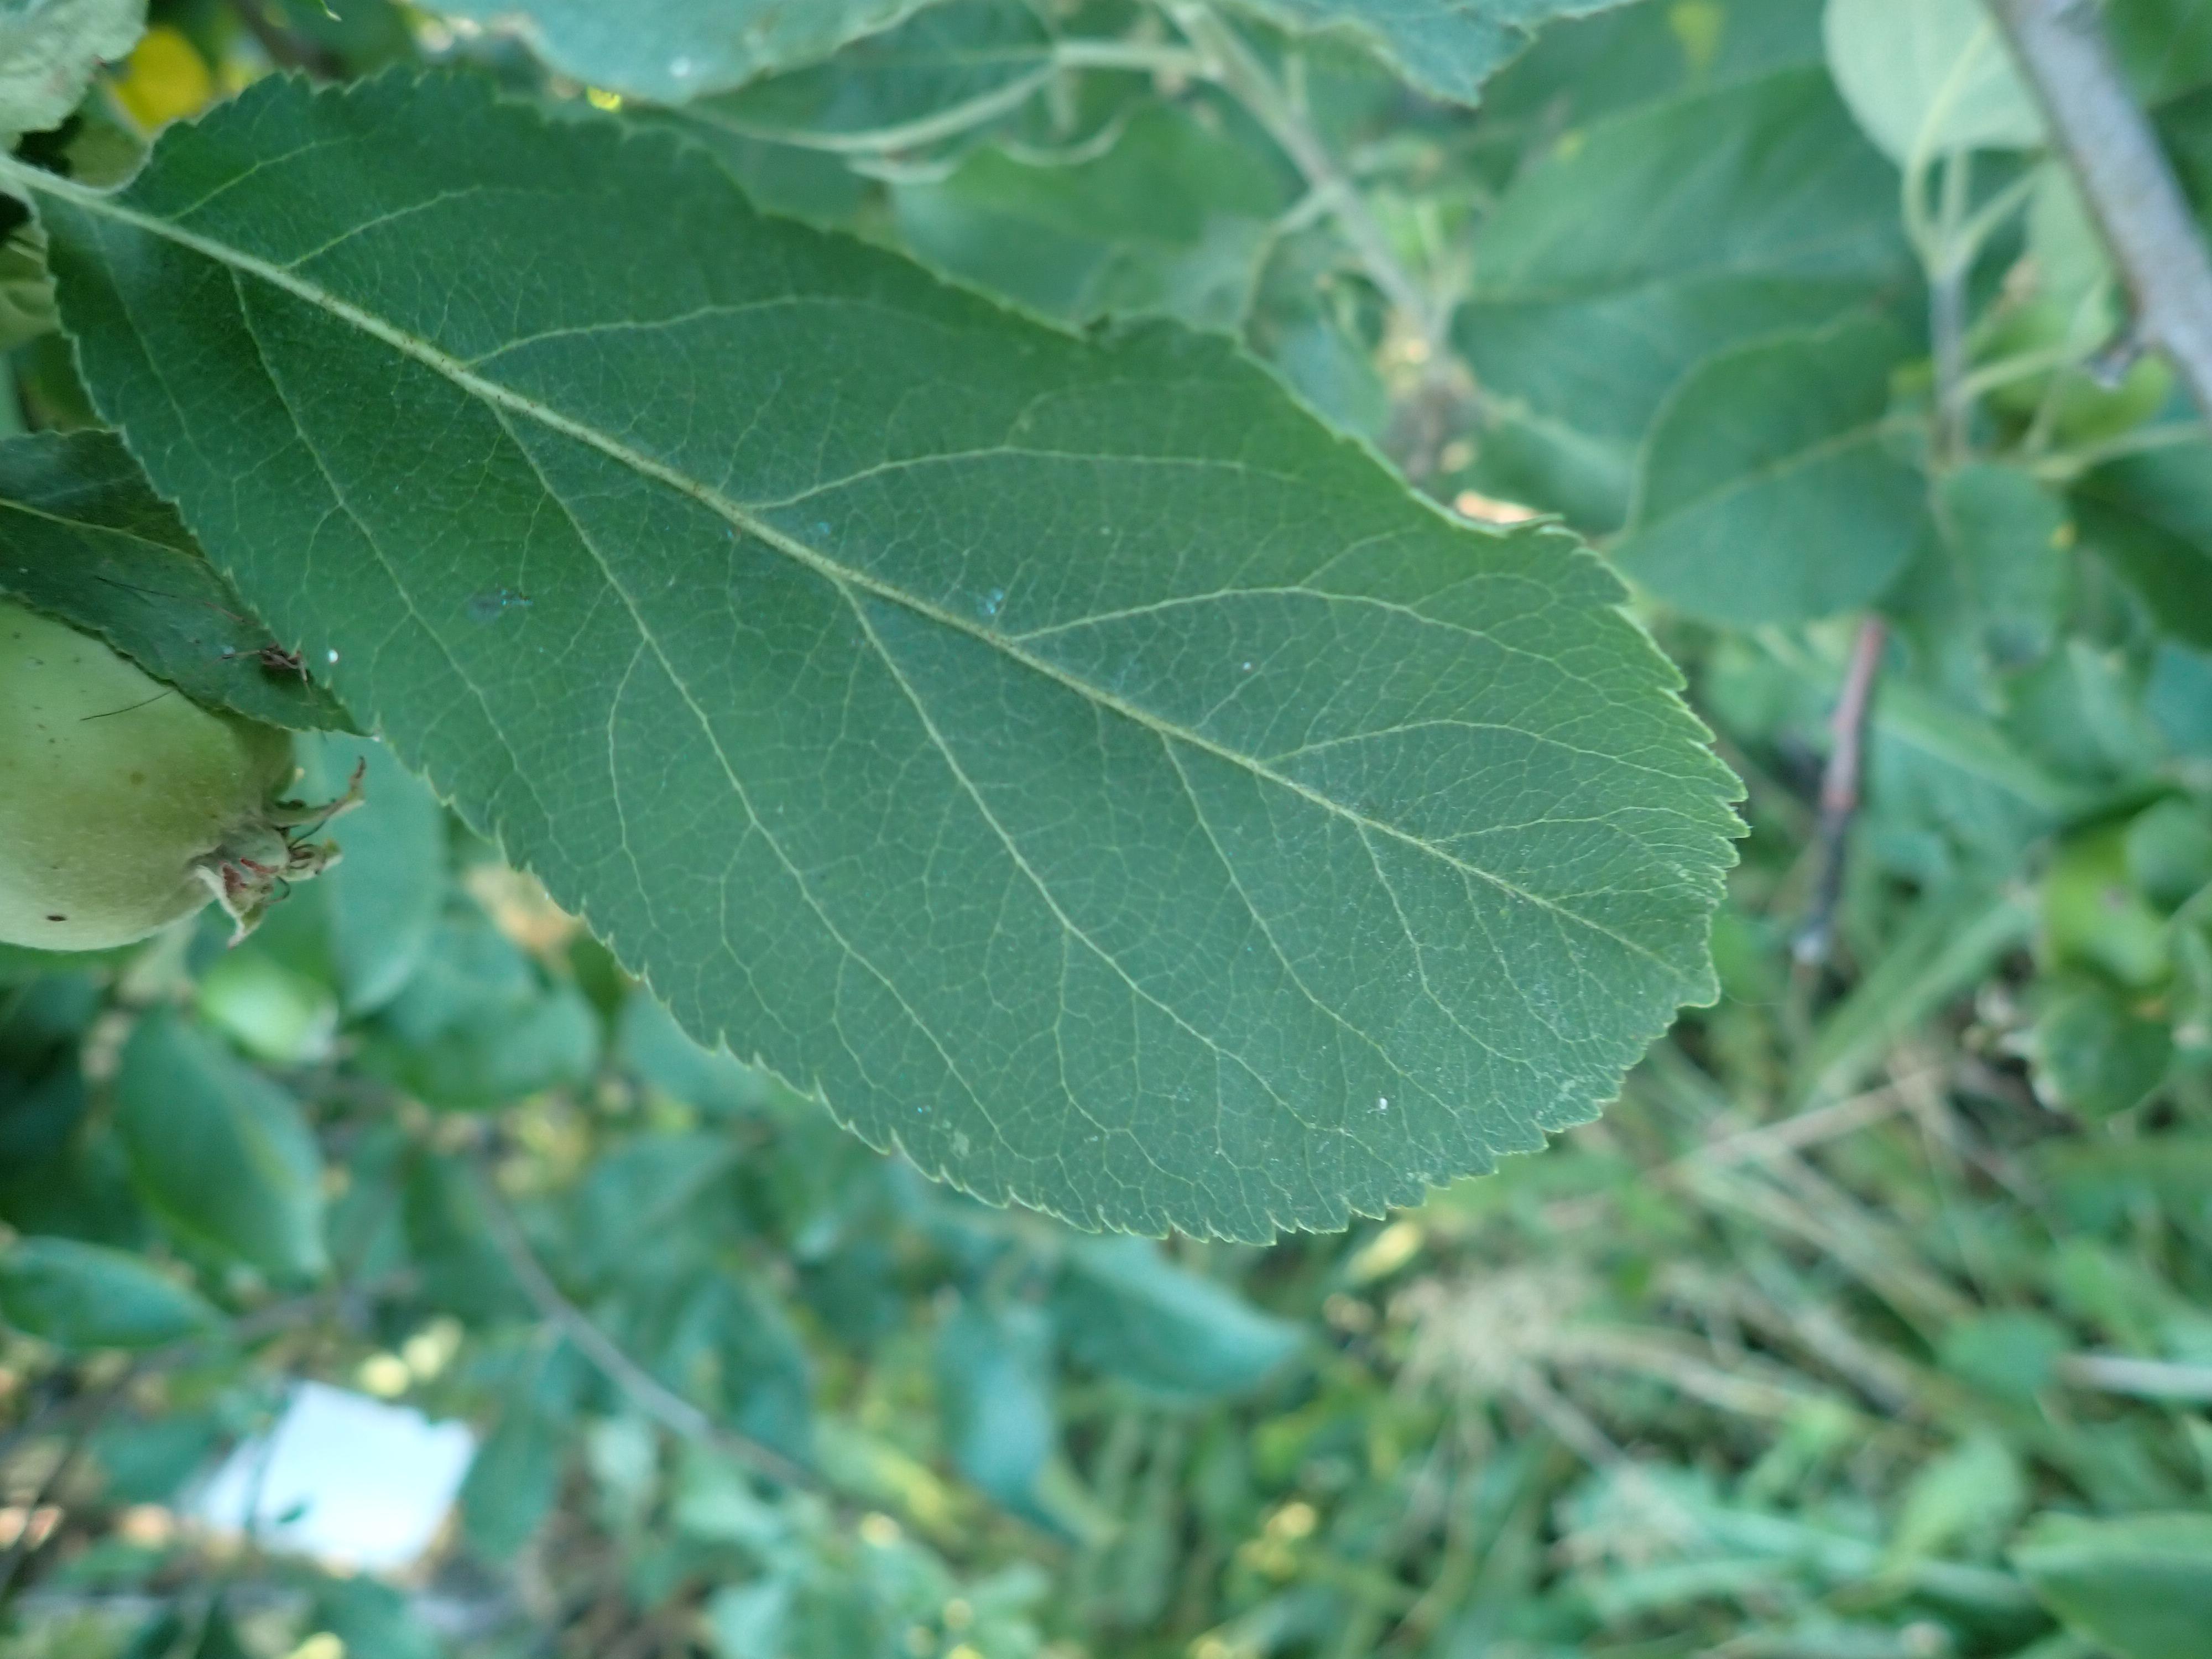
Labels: healthy